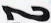
Number: 2